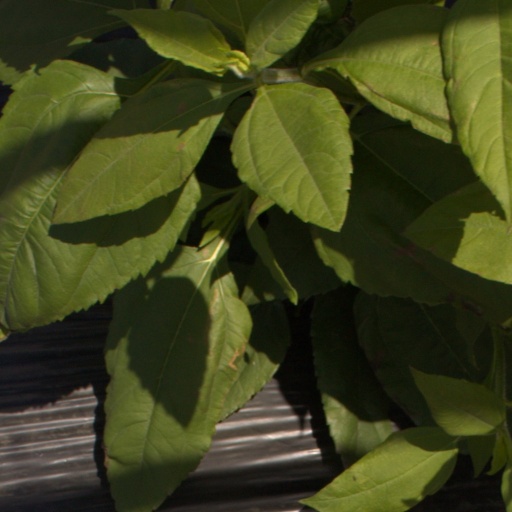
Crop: Jerusalem artichoke